Sir Wolstan Dixie, 4th Baronet

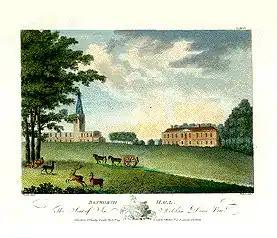
Bosworth Hall, 1791

The 4th Baronet was born at Bosworth Hall in 1700. The very rare but characteristic male given name Wolstan is a variant spelling of Wulstan, probably deriving from Wolstan the 11th-century bishop.